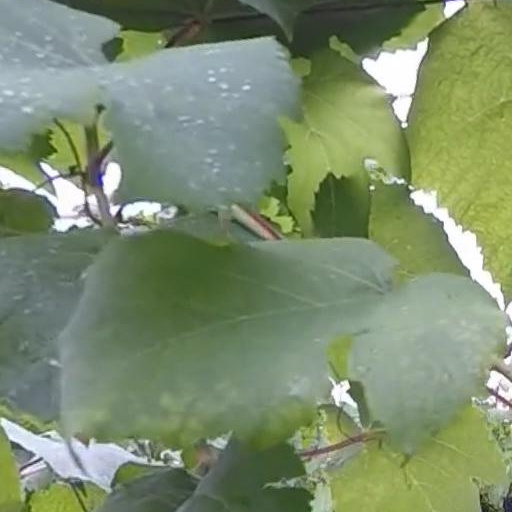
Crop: grape